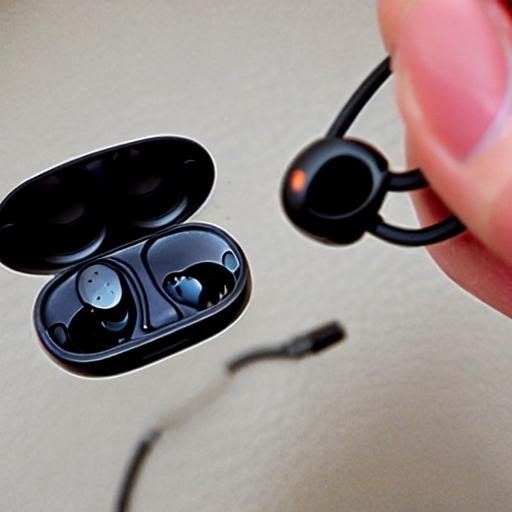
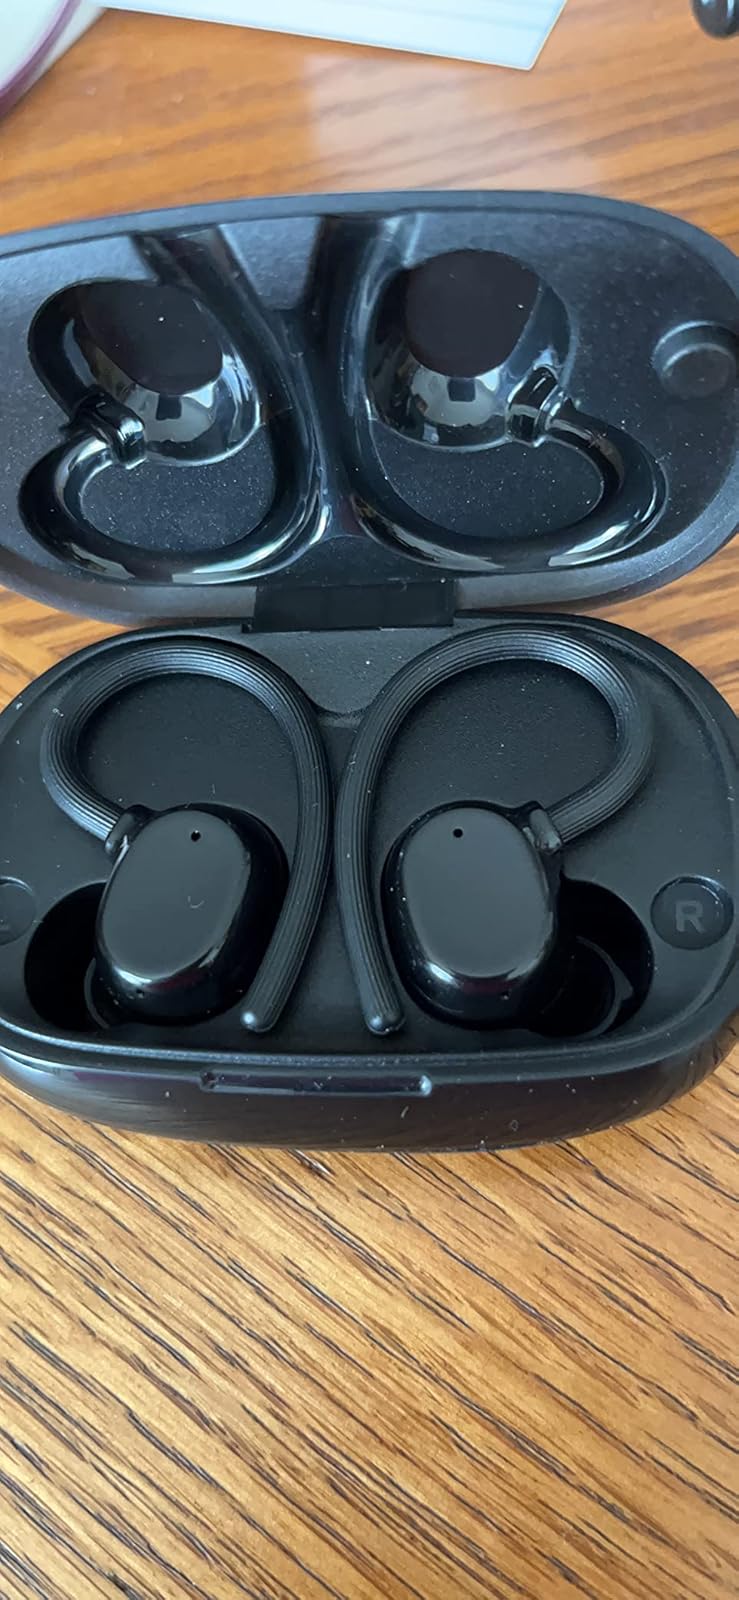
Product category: earbuds
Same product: no